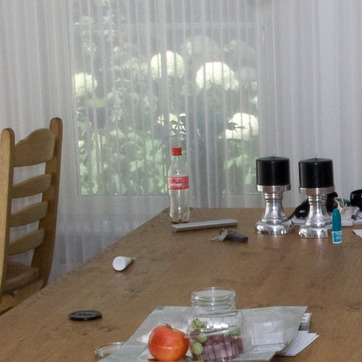
Material: plastic